Another Year (film)

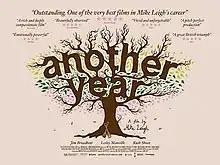
Theatrical release poster

Another Year is a 2010 British comedy-drama film written and directed by Mike Leigh. It stars Jim Broadbent, Lesley Manville, and Ruth Sheen. It follows a year in the life of an older couple who have been happily married for a long time, making them an anomaly among their friends and family members.